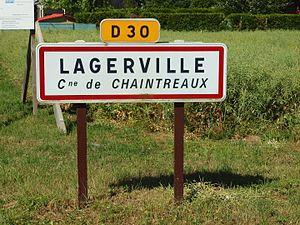
Lagerville (Commune de Chaintreaux, Seine-et-Marne, France)